USS Terrell County

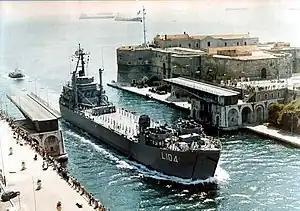
The ex-USS "Terrell County" in Greek service as "Oinoussai" (L104) entering port at Taranto, Italy, date unknown.

The little convoy arrived at San Diego on 11 November 1970. After off-loading her cargo on 13 November 1970, "Terrell County" proceeded to San Francisco, California, for four days liberty before continuing northward. She reached Bremerton, Washington, on 24 November 1970 and was placed in "in commission, in reserve" status. Her inactivation work lasted into the new year.